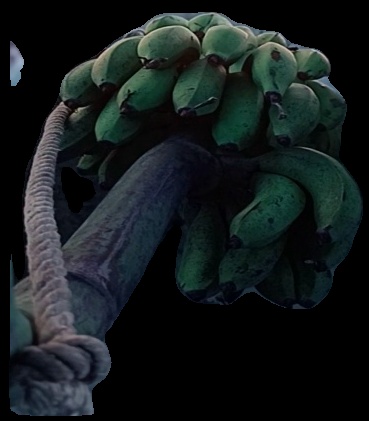
Variety: rasbale
Grade: grade2